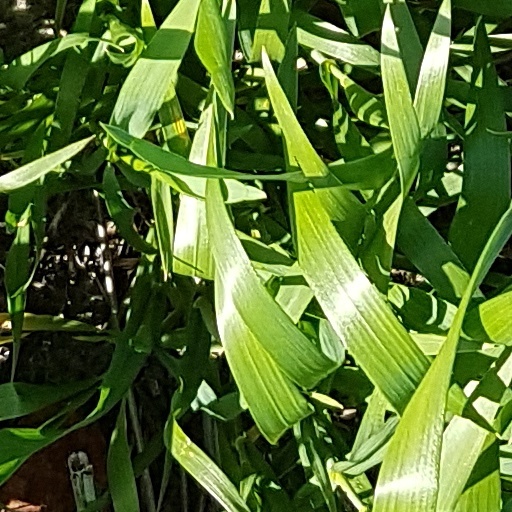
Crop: wheat